Piteå

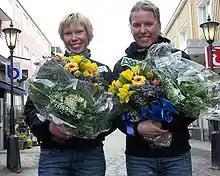
Lina Andersson (left) and Emelie Öhrstig celebrate in Piteå following the FIS Nordic World Ski Championships 2005.

Piteå is located at the mouth of the Pite River, at the shore of the Bay of Bothnia. The central part is located on an islet called Häggholmen, which due to post-glacial rebound almost has become a part of the mainland; the land in northern Sweden rises at a rate of up to per year.